Svarta Bjorn

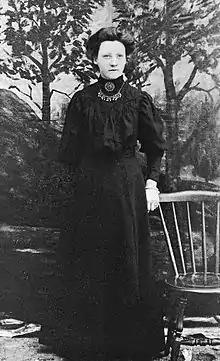
Svarta Bjorn

Anna Rebecka Hofstad (7 April 1878 in Offersøya, Norway – 12 October 1901 in Tornehamn, Sweden) was a Norwegian cook. She was known in history as Svarta Bjorn, , and . She was active as a canteen cook for the railway navvies (workers) during the construction of the Iron Ore Line between Kiruna and Narvik in 1899-1901. She has been treated as a local legend in the history of the area and became the object of fiction.